Kyle Broflovski

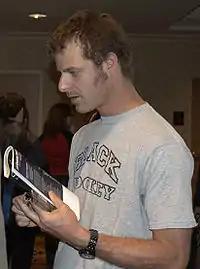
Kyle is modeled after his voice actor, series co-creator Matt Stone.

Like his friends, Kyle is foul-mouthed as a means for Parker and Stone to display how they claim young boys really talk when they are alone. Parker notes that while Kyle is sometimes cynical and profane, there is an "underlying sweetness" to the character, and "Time" described Kyle and his friends as "sometimes cruel but with a core of innocence". He is amused by bodily functions and toilet humor, and his favorite television personalities are Terrance and Phillip, a Canadian duo whose comedy routines on their show-within-the-show revolve substantially around fart jokes.